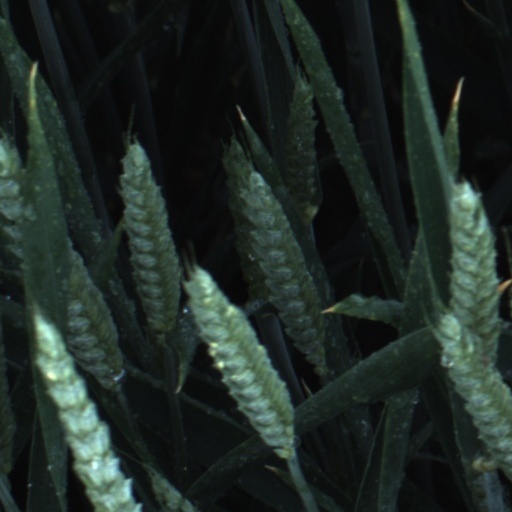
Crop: wheat